Miniature Railway Company

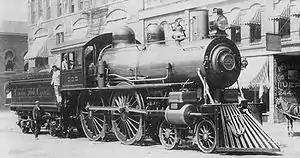
Raw model: NYC 999 in Syracuse

The Miniature Railway Company on Broadway in Manhattan, New York, operated their ridable miniature railways at four World Expositions around 1900 and delivered them to many parks throughout the world.